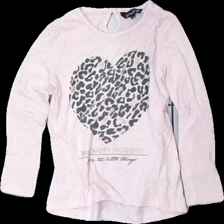
View: front
Type: Top
Category: Children
Brand: Not in the list
Brand text on label: sweet me
Colors: Pink, Black
Material: 61% cotton 39% polyester
Pattern: Other
Cut: Regular
Size: 110
Season: All
Damage location: bottom center
Damage 2 location: top right
Price range: <50
Recommended usage: Export
Description: rosa långärmad tröja med leopardmönstrat hjärta och text fram. mycket nopprig över hela